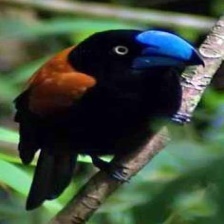
Species: HELMET VANGA
Scientific name: EURYCEROS PREVOSTII